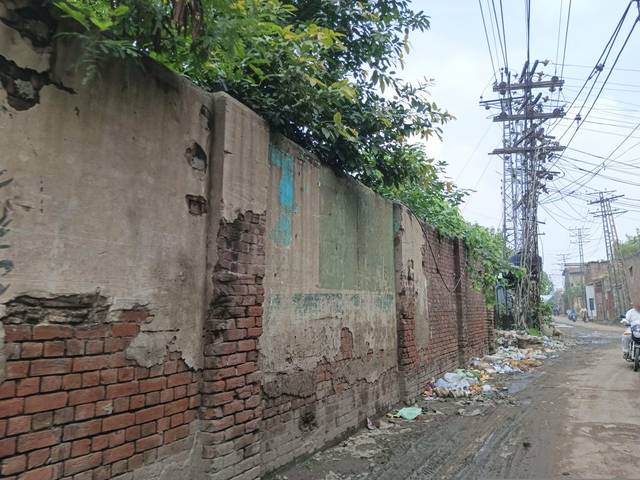
Region: Pakistan
Coordinates: 31.596, 74.327